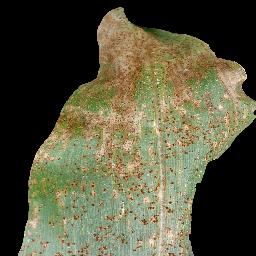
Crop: corn
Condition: (maize)_common_rust